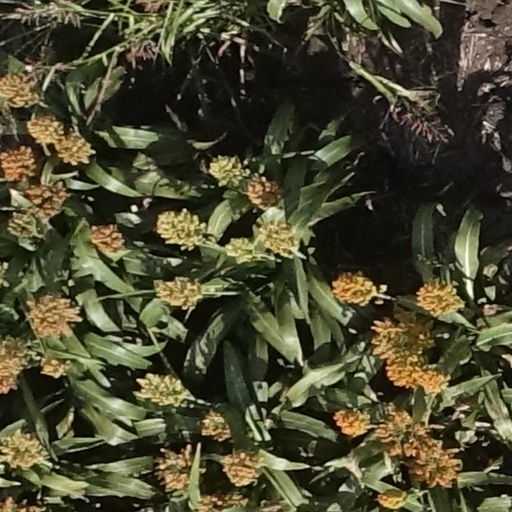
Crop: sorghum